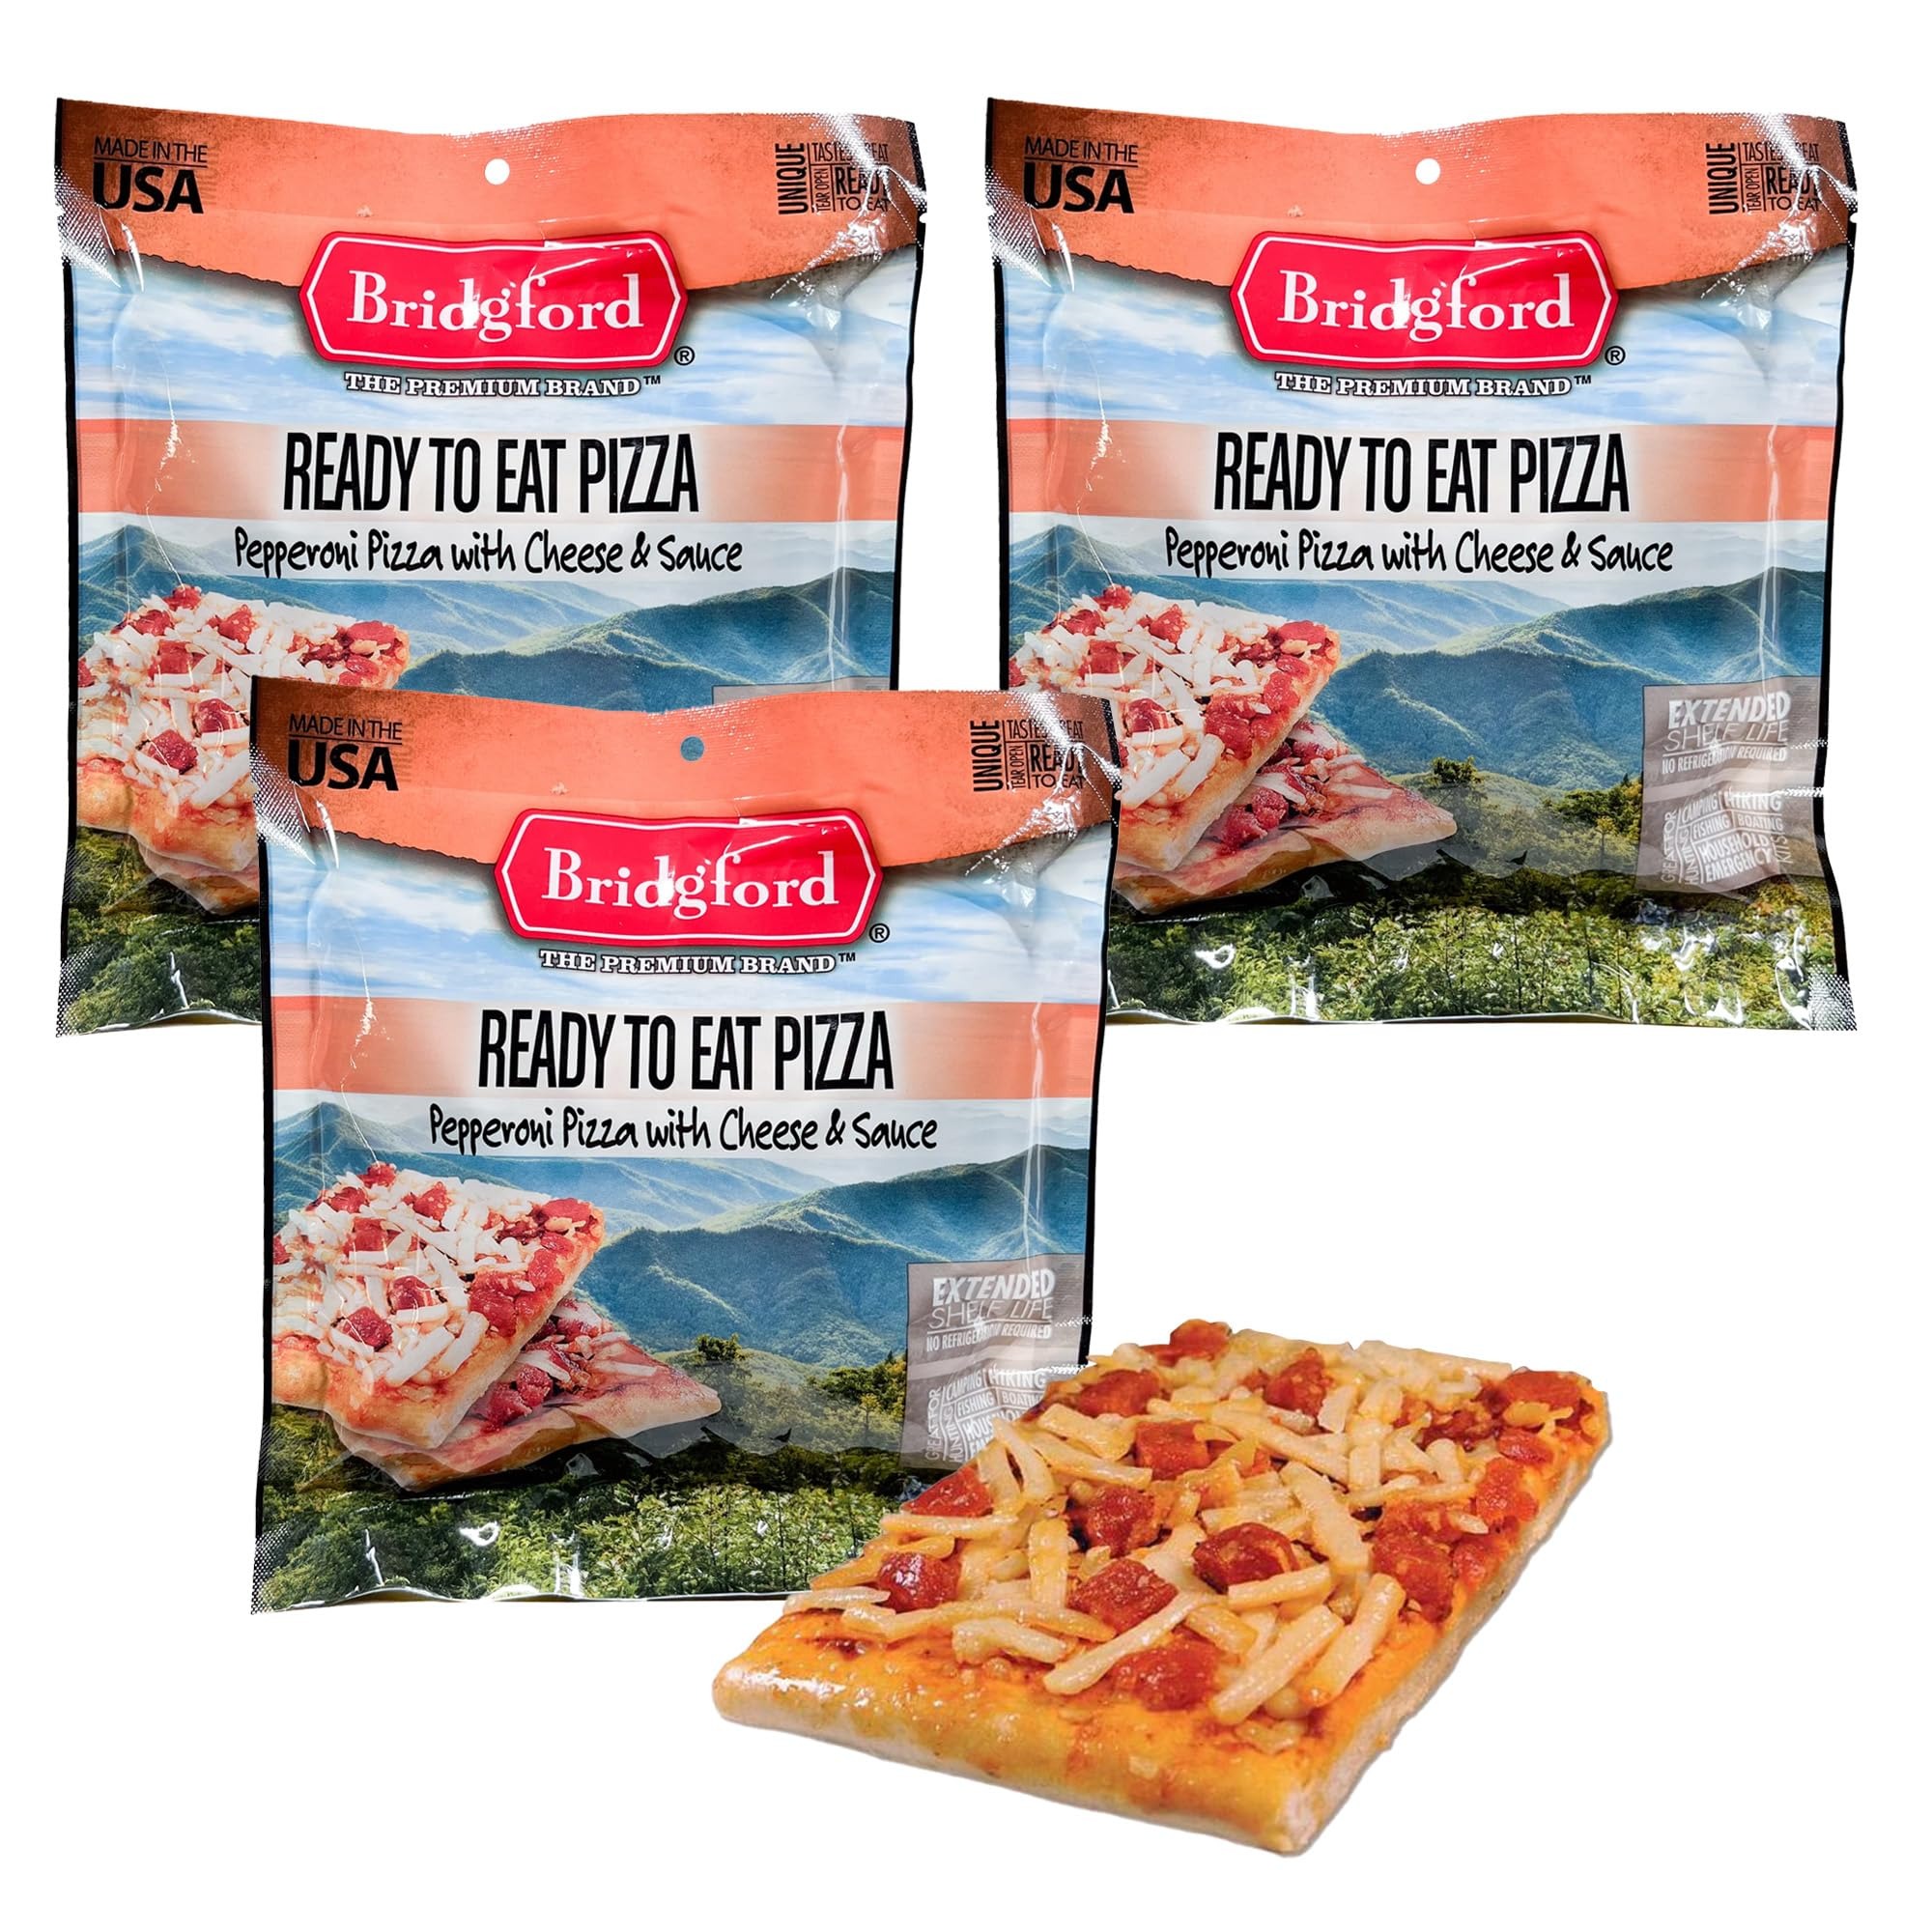
Item Name: Bridgford Pepperoni Pizza Slice With Cheese - Shelf-Stable Survival Food Storage Meals - 3 Pack - Long Shelf Life High-Protein Survival Meals for Emergency Preparedness - No Refrigeration Needed
Bullet Point 1: Pizza Anywhere, Anytime: Experience the freedom of enjoying pepperoni & cheese pizza anytime! Suitable for outdoor adventures, or emergency situations, this MRE brings gourmet taste wherever you go—no refrigeration required!
Bullet Point 2: Nutritious MRES: Each slice is packed with 280 calories and 10 grams of protein, offering a boost of energy to fuel your day. The perfect balance of crispy pepperoni, savory cheese, and tender crust makes every bite as satisfying as it is nutritious.
Bullet Point 3: Ready to Eat In Seconds: This MRE pizza is ready to eat straight from the package, making it ideal for situations where preparation isn’t possible. Easy-to-follow heating instructions on the package let you enjoy a comforting hot meal in minutes.
Bullet Point 4: Great for Adventure & Emergencies: Made for outdoor enthusiasts and emergency preparedness, this shelf-stable pizza MRE is made to last. It stays fresh for up to 3 years, making it the ultimate companion for camping, hiking, and survival kits.
Bullet Point 5: Innovative Meal Solution: Bridgford’s Pepperoni & Cheese Pizza offers a revolutionary twist on convenience dining. Ideal for outdoor adventurers and emergency planners, this MRE meal combines gourmet taste with practicality like never before.
Product Description: Take pizza wherever life takes you! Bridgford Pepperoni & Cheese Pizza is a revolutionary shelf-stable meal that delivers the classic flavors you love—crispy pepperoni, creamy cheese, and a tender crust—all in a portable, ready-to-eat package. Whether you’re camping, hiking, or preparing for emergencies, this lightweight meal ensures you never have to go without your favorite entrée.
Value: 3.1
Unit: Ounce

Price: 19.99